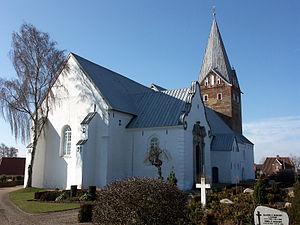
Møgeltønder est un village du Danemark de la région du Danemark-du-Sud qui fait partie de la commune de Tønder. Il est situé à 5 km au nord de la frontière avec l'Allemagne et à 4 km à l'ouest de Tønder. Le village est connu pour abriter la résidence royale du château de Schackenborg. Son église est l'une des plus grandes du sud du Jutland et est richement décorée avec notamment une peinture des cornes d'or de Gallehus découvertes à Gallehus juste au nord du village.